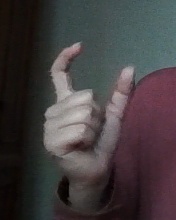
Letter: nun